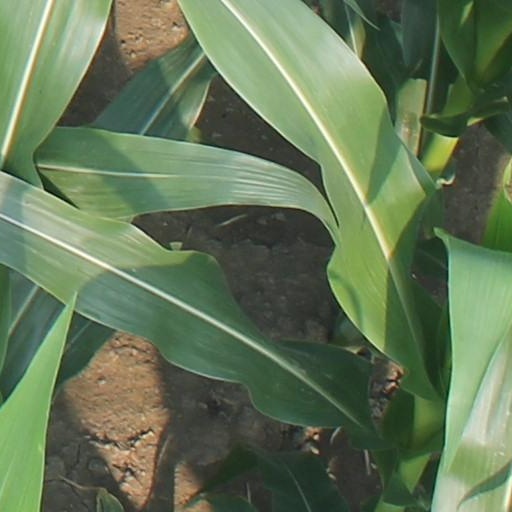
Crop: maize; corn